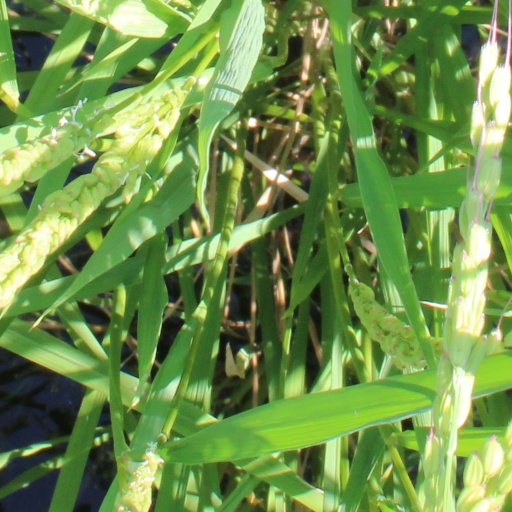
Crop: rice